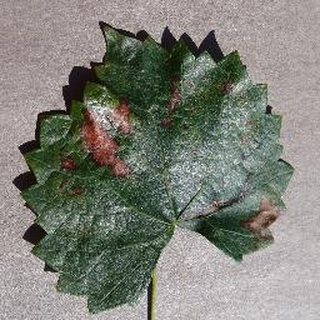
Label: grape_esca_black_measles